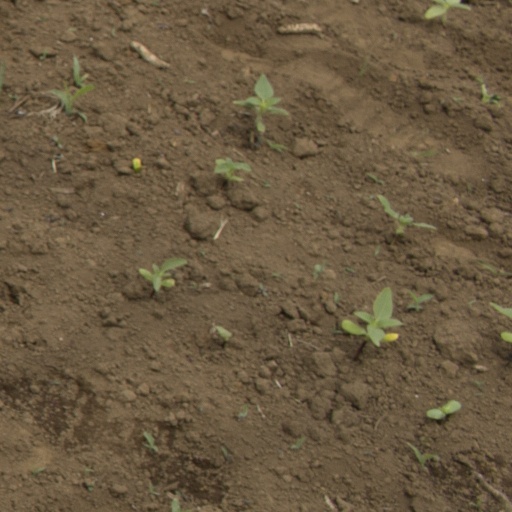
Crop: Jerusalem artichoke